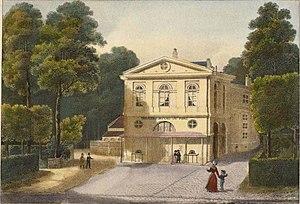
Théâtre Royal du Parc. X Kreins Jobard